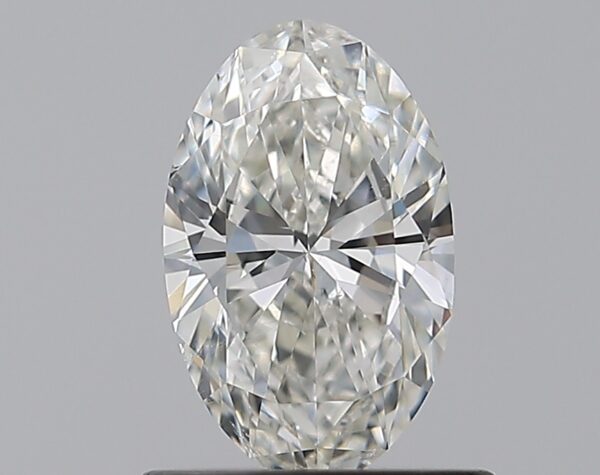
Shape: oval
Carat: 0.72
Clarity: SI1
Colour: I
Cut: EX
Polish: EX
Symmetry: VG
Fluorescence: F
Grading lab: GIA
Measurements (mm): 7.83 x 4.89 x 2.97